History of Suresnes

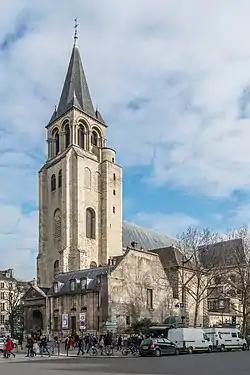
Church of the Abbey of Saint-Germain-des-Prés, owner of the lands of Suresnes for almost a millennium.

The history of Suresnes (Hauts-de-Seine), a commune in the western suburbs of Paris, is closely linked to its unique geographical position between the Seine and Mont Valérien, one of the highest points in the Paris conurbation. Its economic activities have historically developed in line with this environment, from fishing on the river to vine-growing on the hillsides, the automotive and aeronautics industries along the Seine, and, since the creation of the La Défense business center in the neighboring towns of Courbevoie and Puteaux, the headquarters of major corporations.